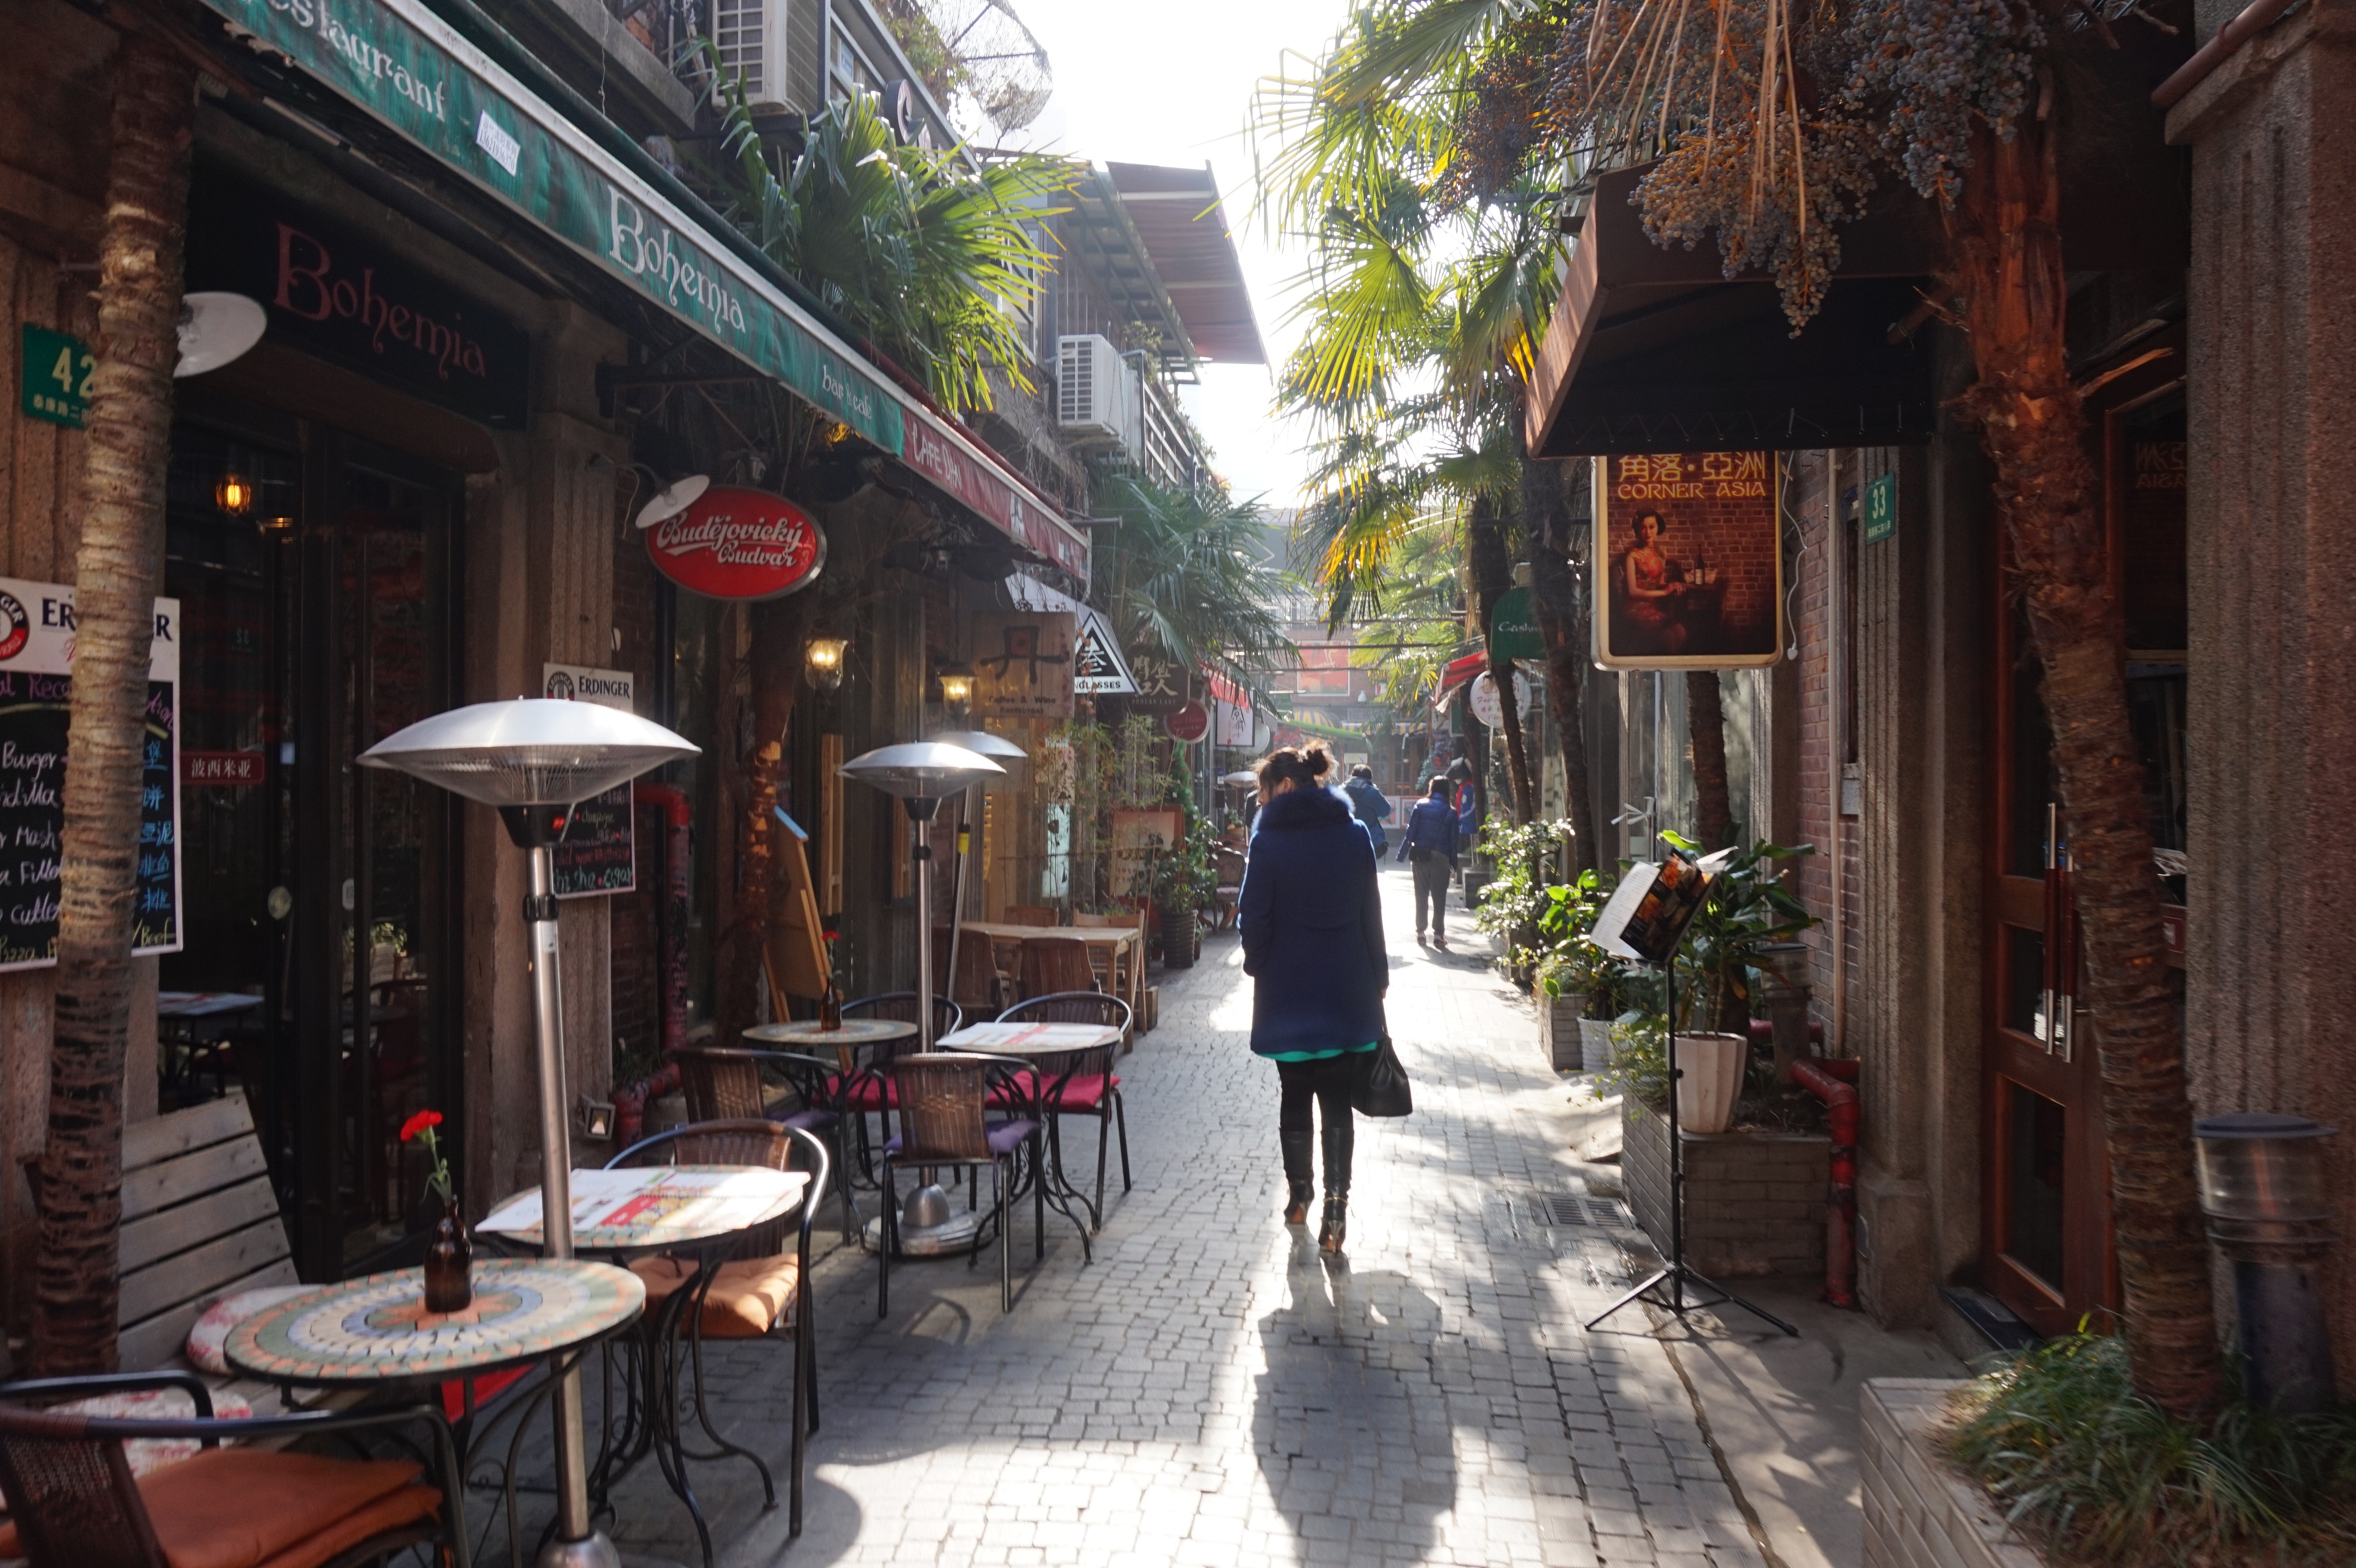
landscape, road, street, town, restaurant, alley, tourism, shanghai, neighbourhood, people's republic of china, tien zu fang